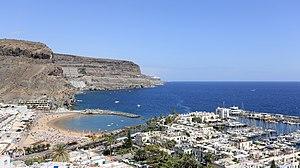
Puerto de Mogán est un petit port de pêche agrandi en port de plaisance situé au sud de l'île de Grande Canarie. Le village fait partie de la commune de Mogán.